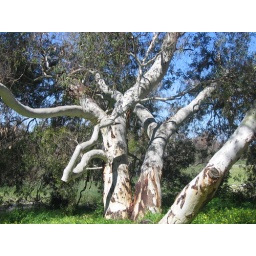
Sacred dancing trees in ceremonial dress